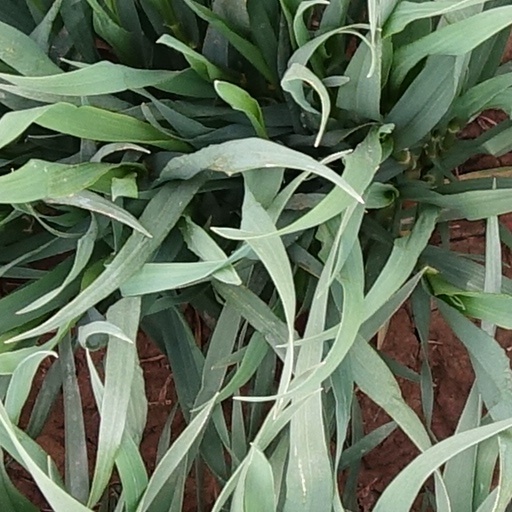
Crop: wheat